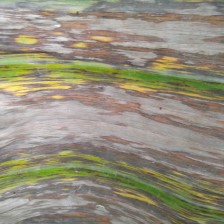
Label: sigatoka